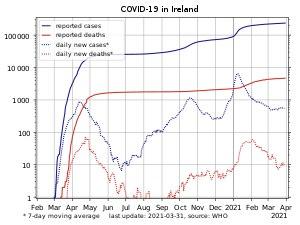
La pandémie de Covid-19 en Irlande se propage à partir du 29 février 2020.